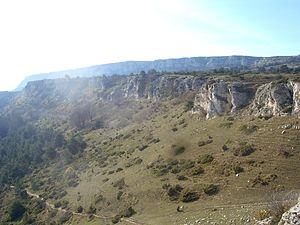
Le parc naturel de Valderejo est un parc naturel d'Espagne situé dans la province d'Alava au Pays basque.